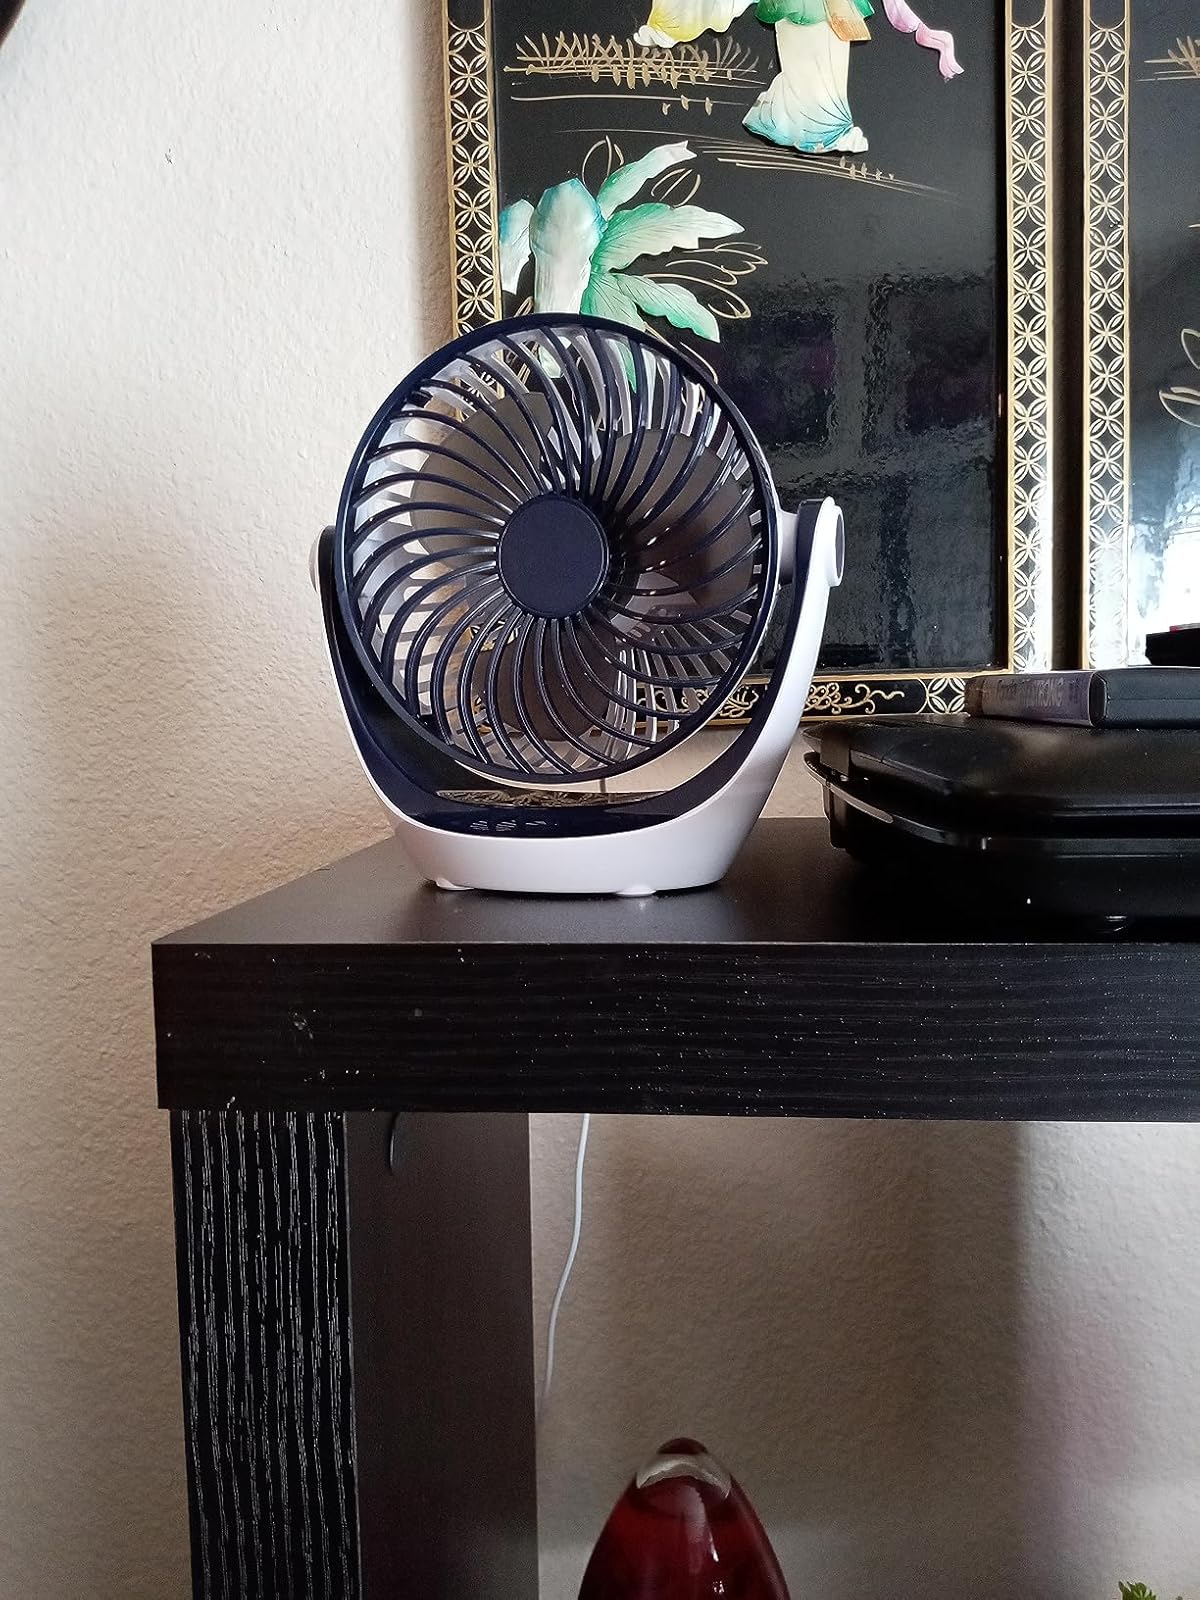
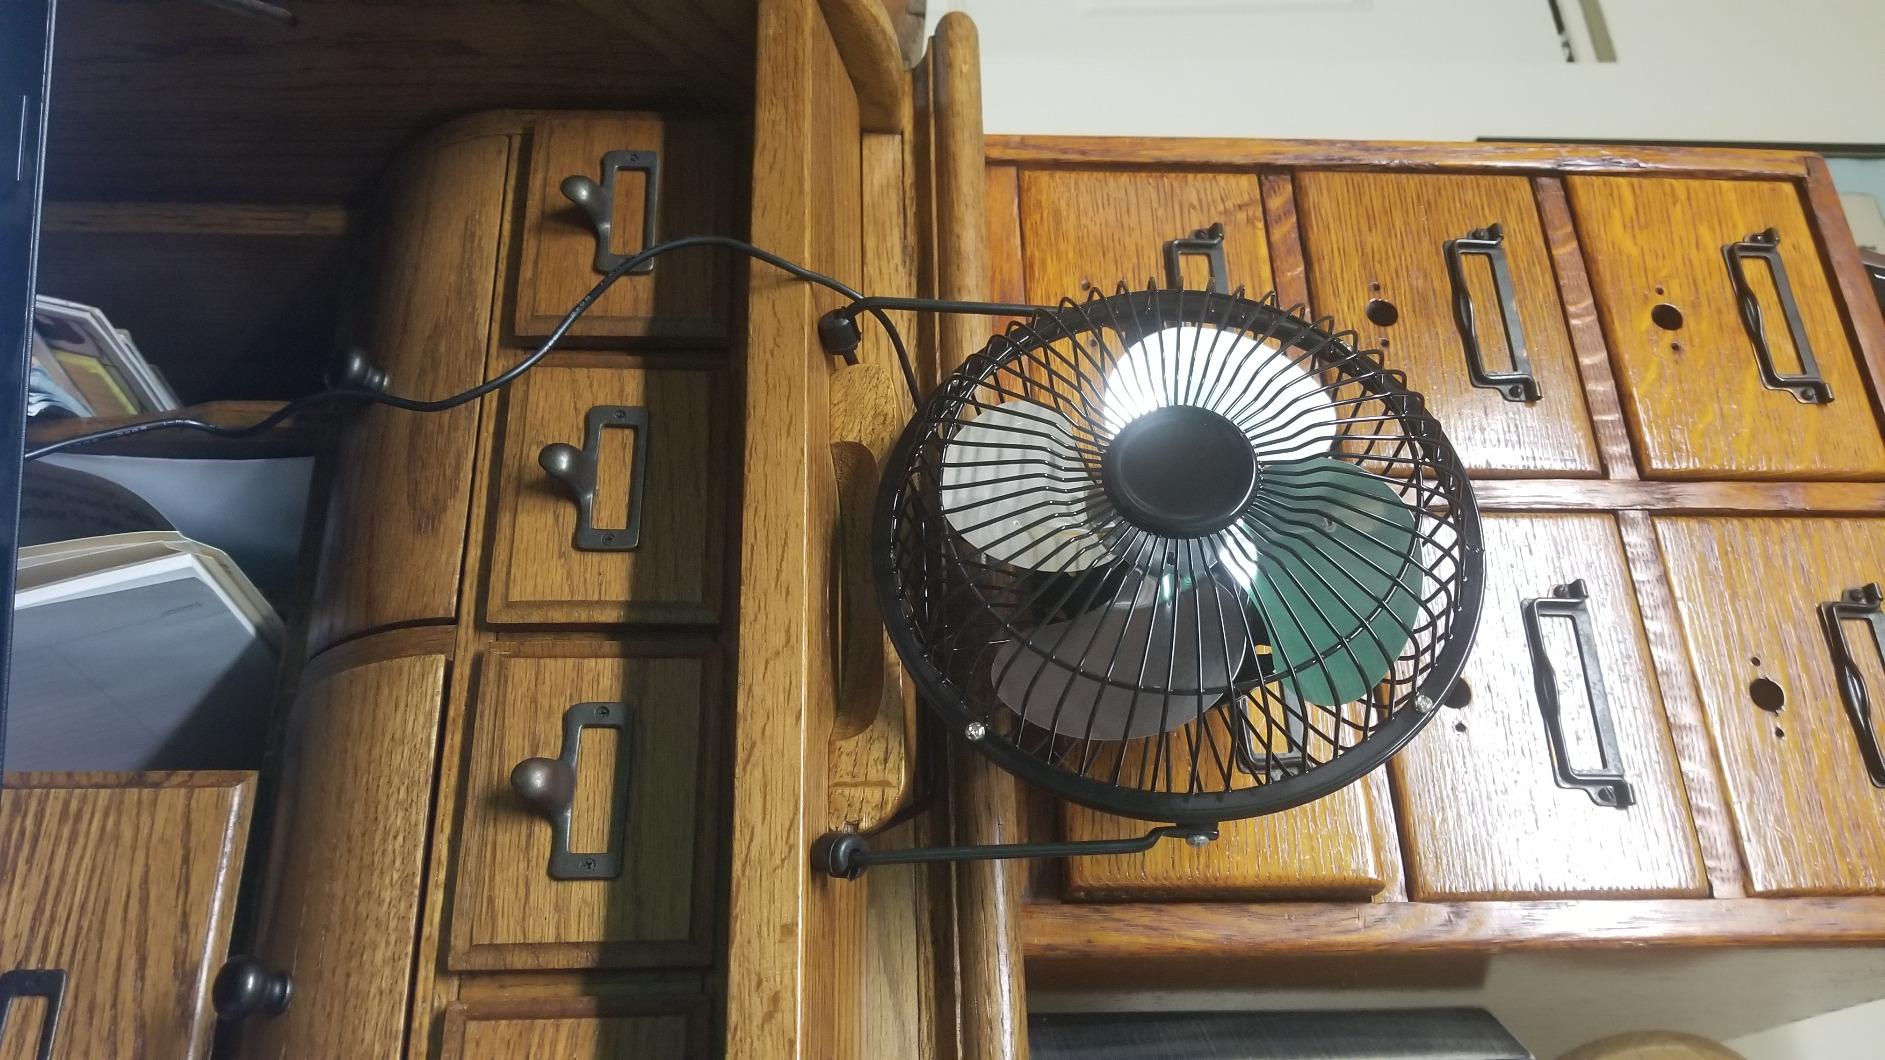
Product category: fan
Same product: no